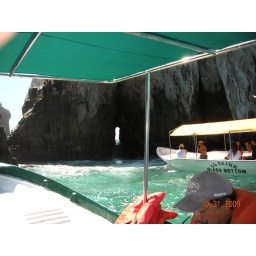
Caves, rock formations, crystal clear water in Cabo